Ybyrai Altynsarin

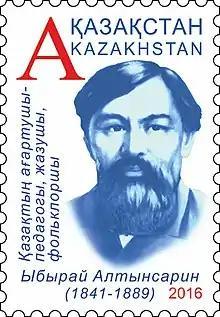
Altynsarin on a 2016 stamp of Kazakhstan

Ybyrai (Ibrahim) Altynsarin ("Ybyrai Altynsarin"; ; – ) was a major figure in pre-Soviet Kazakh history. He was the most prominent Kazakh educator of the 19th century, at the period of Russian colonization of and cultural influence in Kazakhstan.